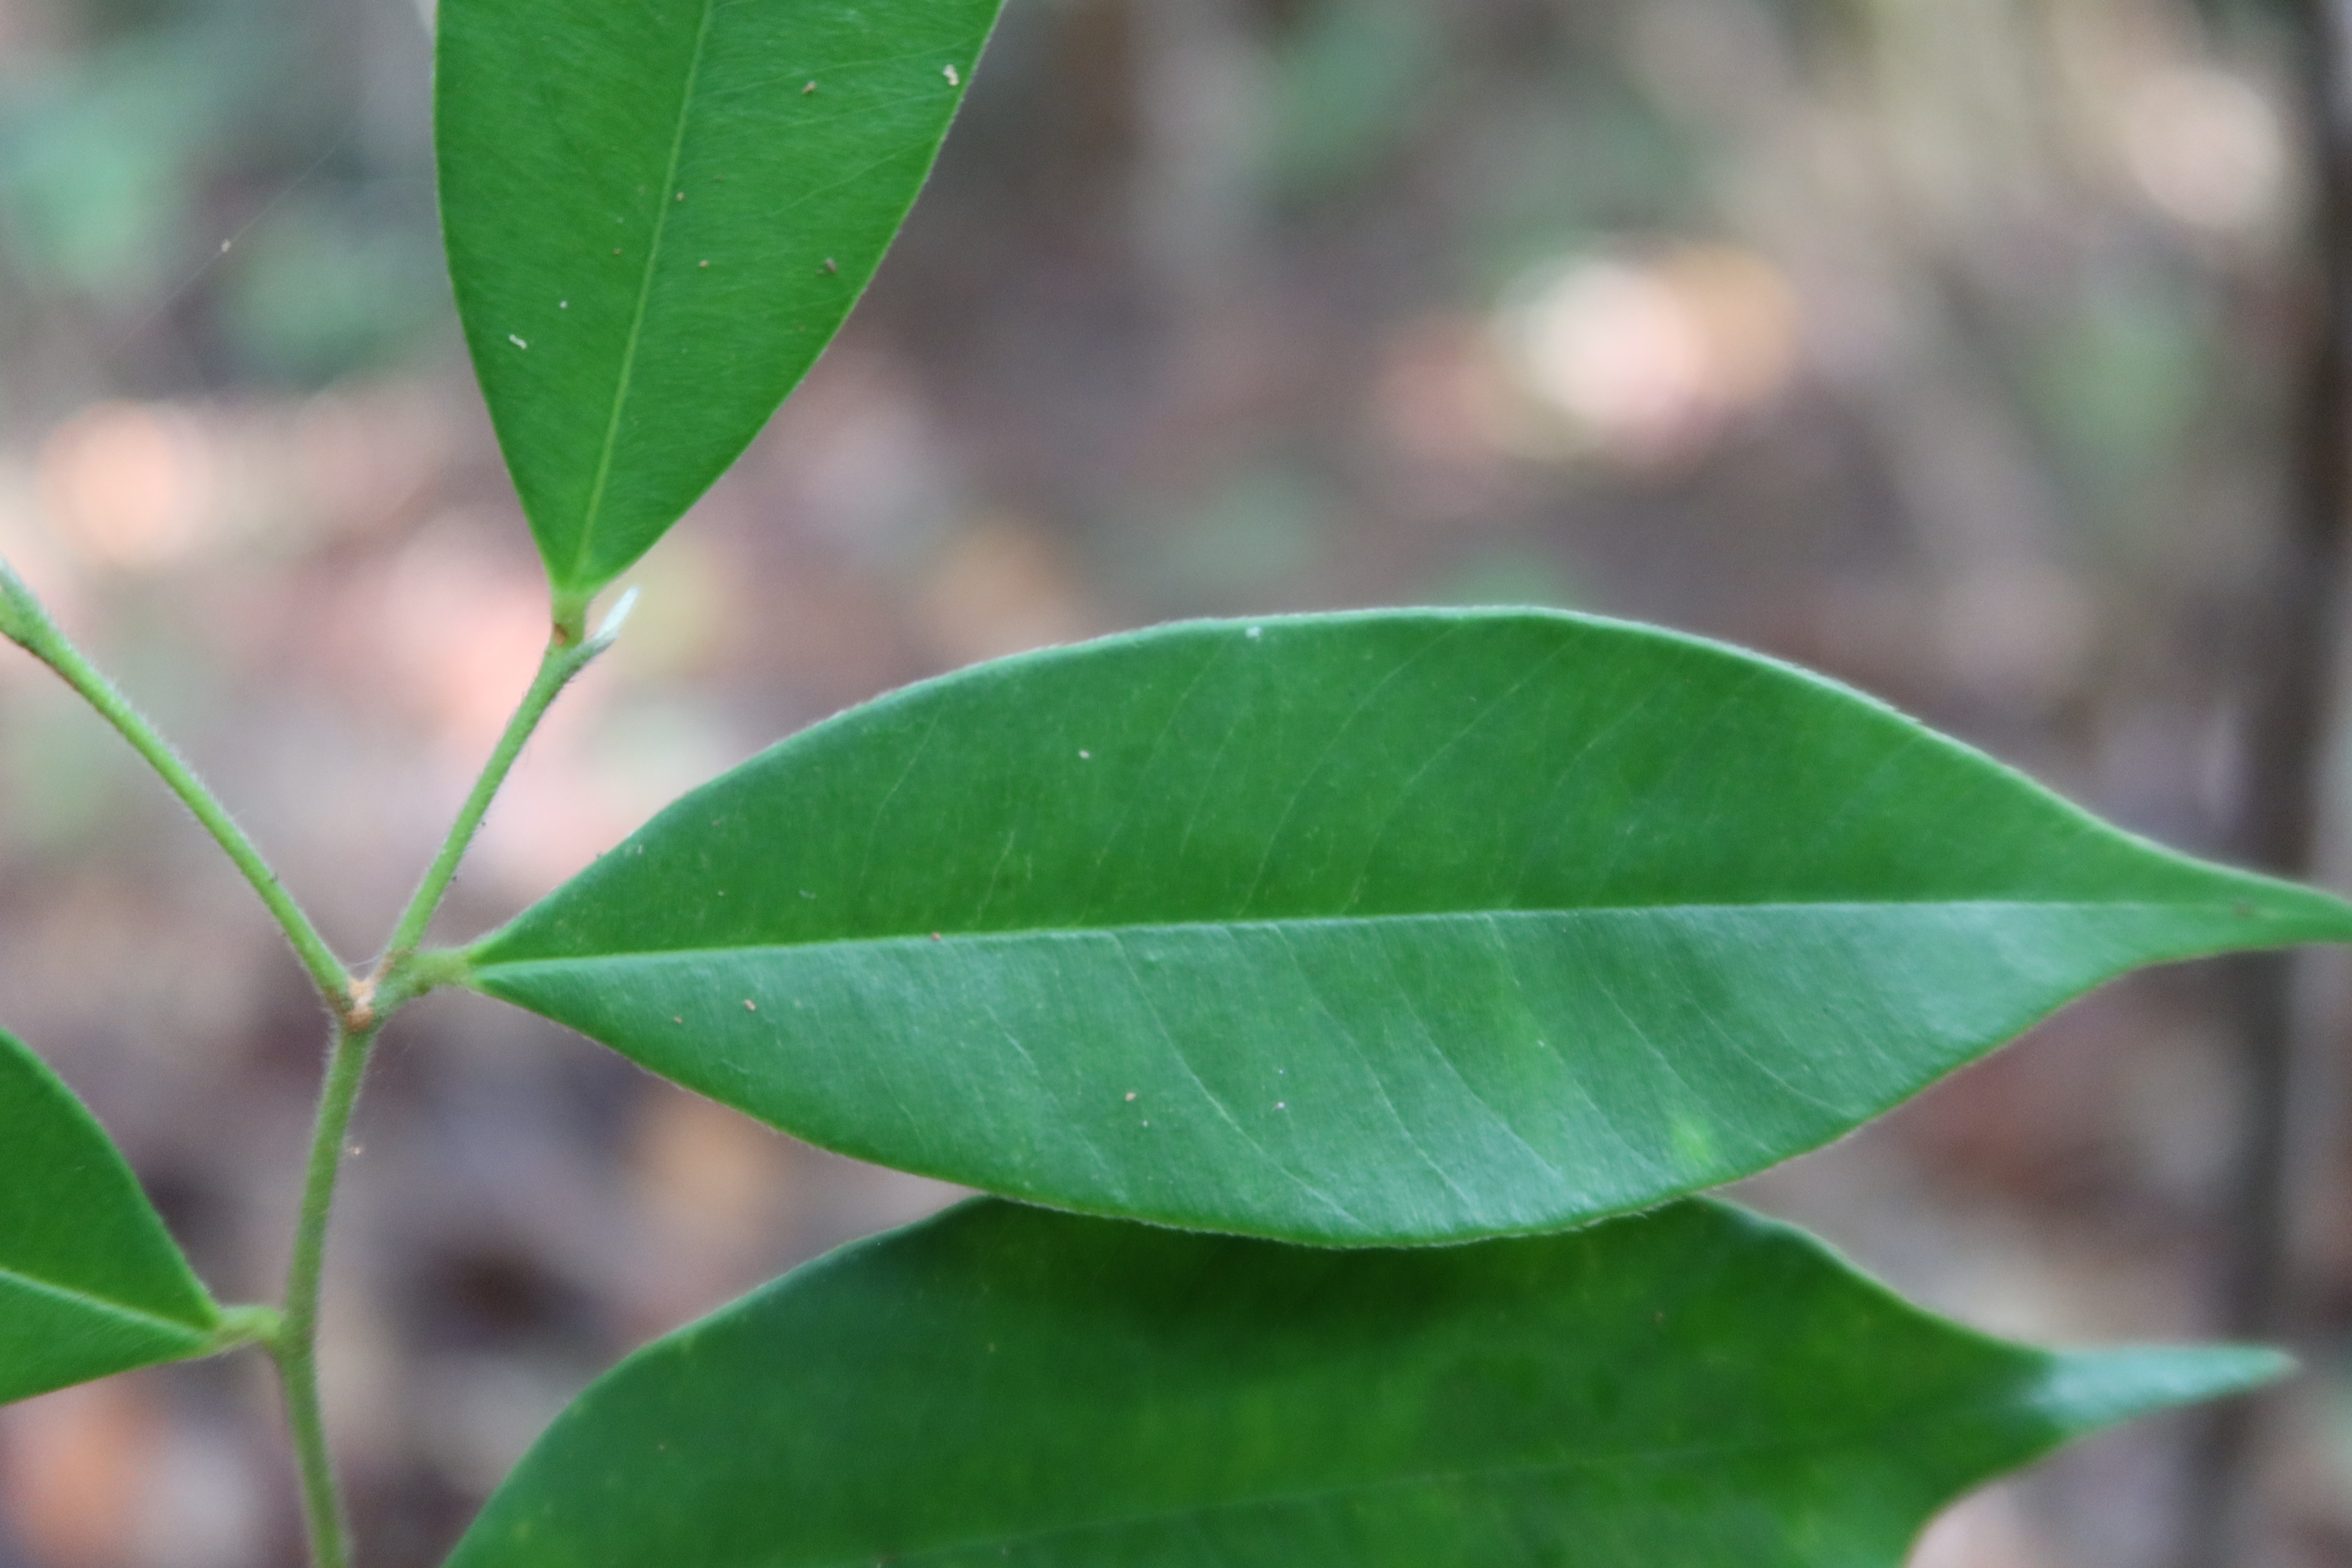
Label: Healthy